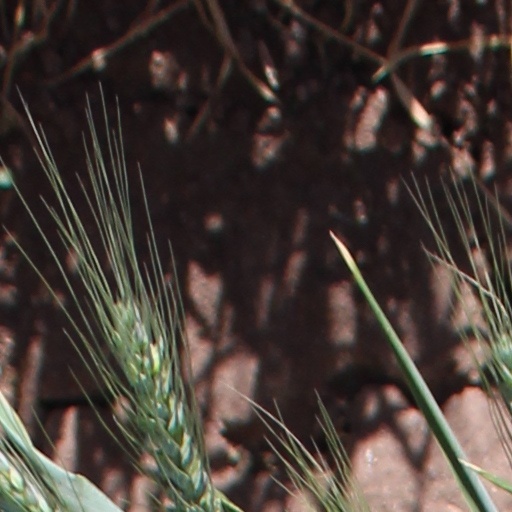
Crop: wheat